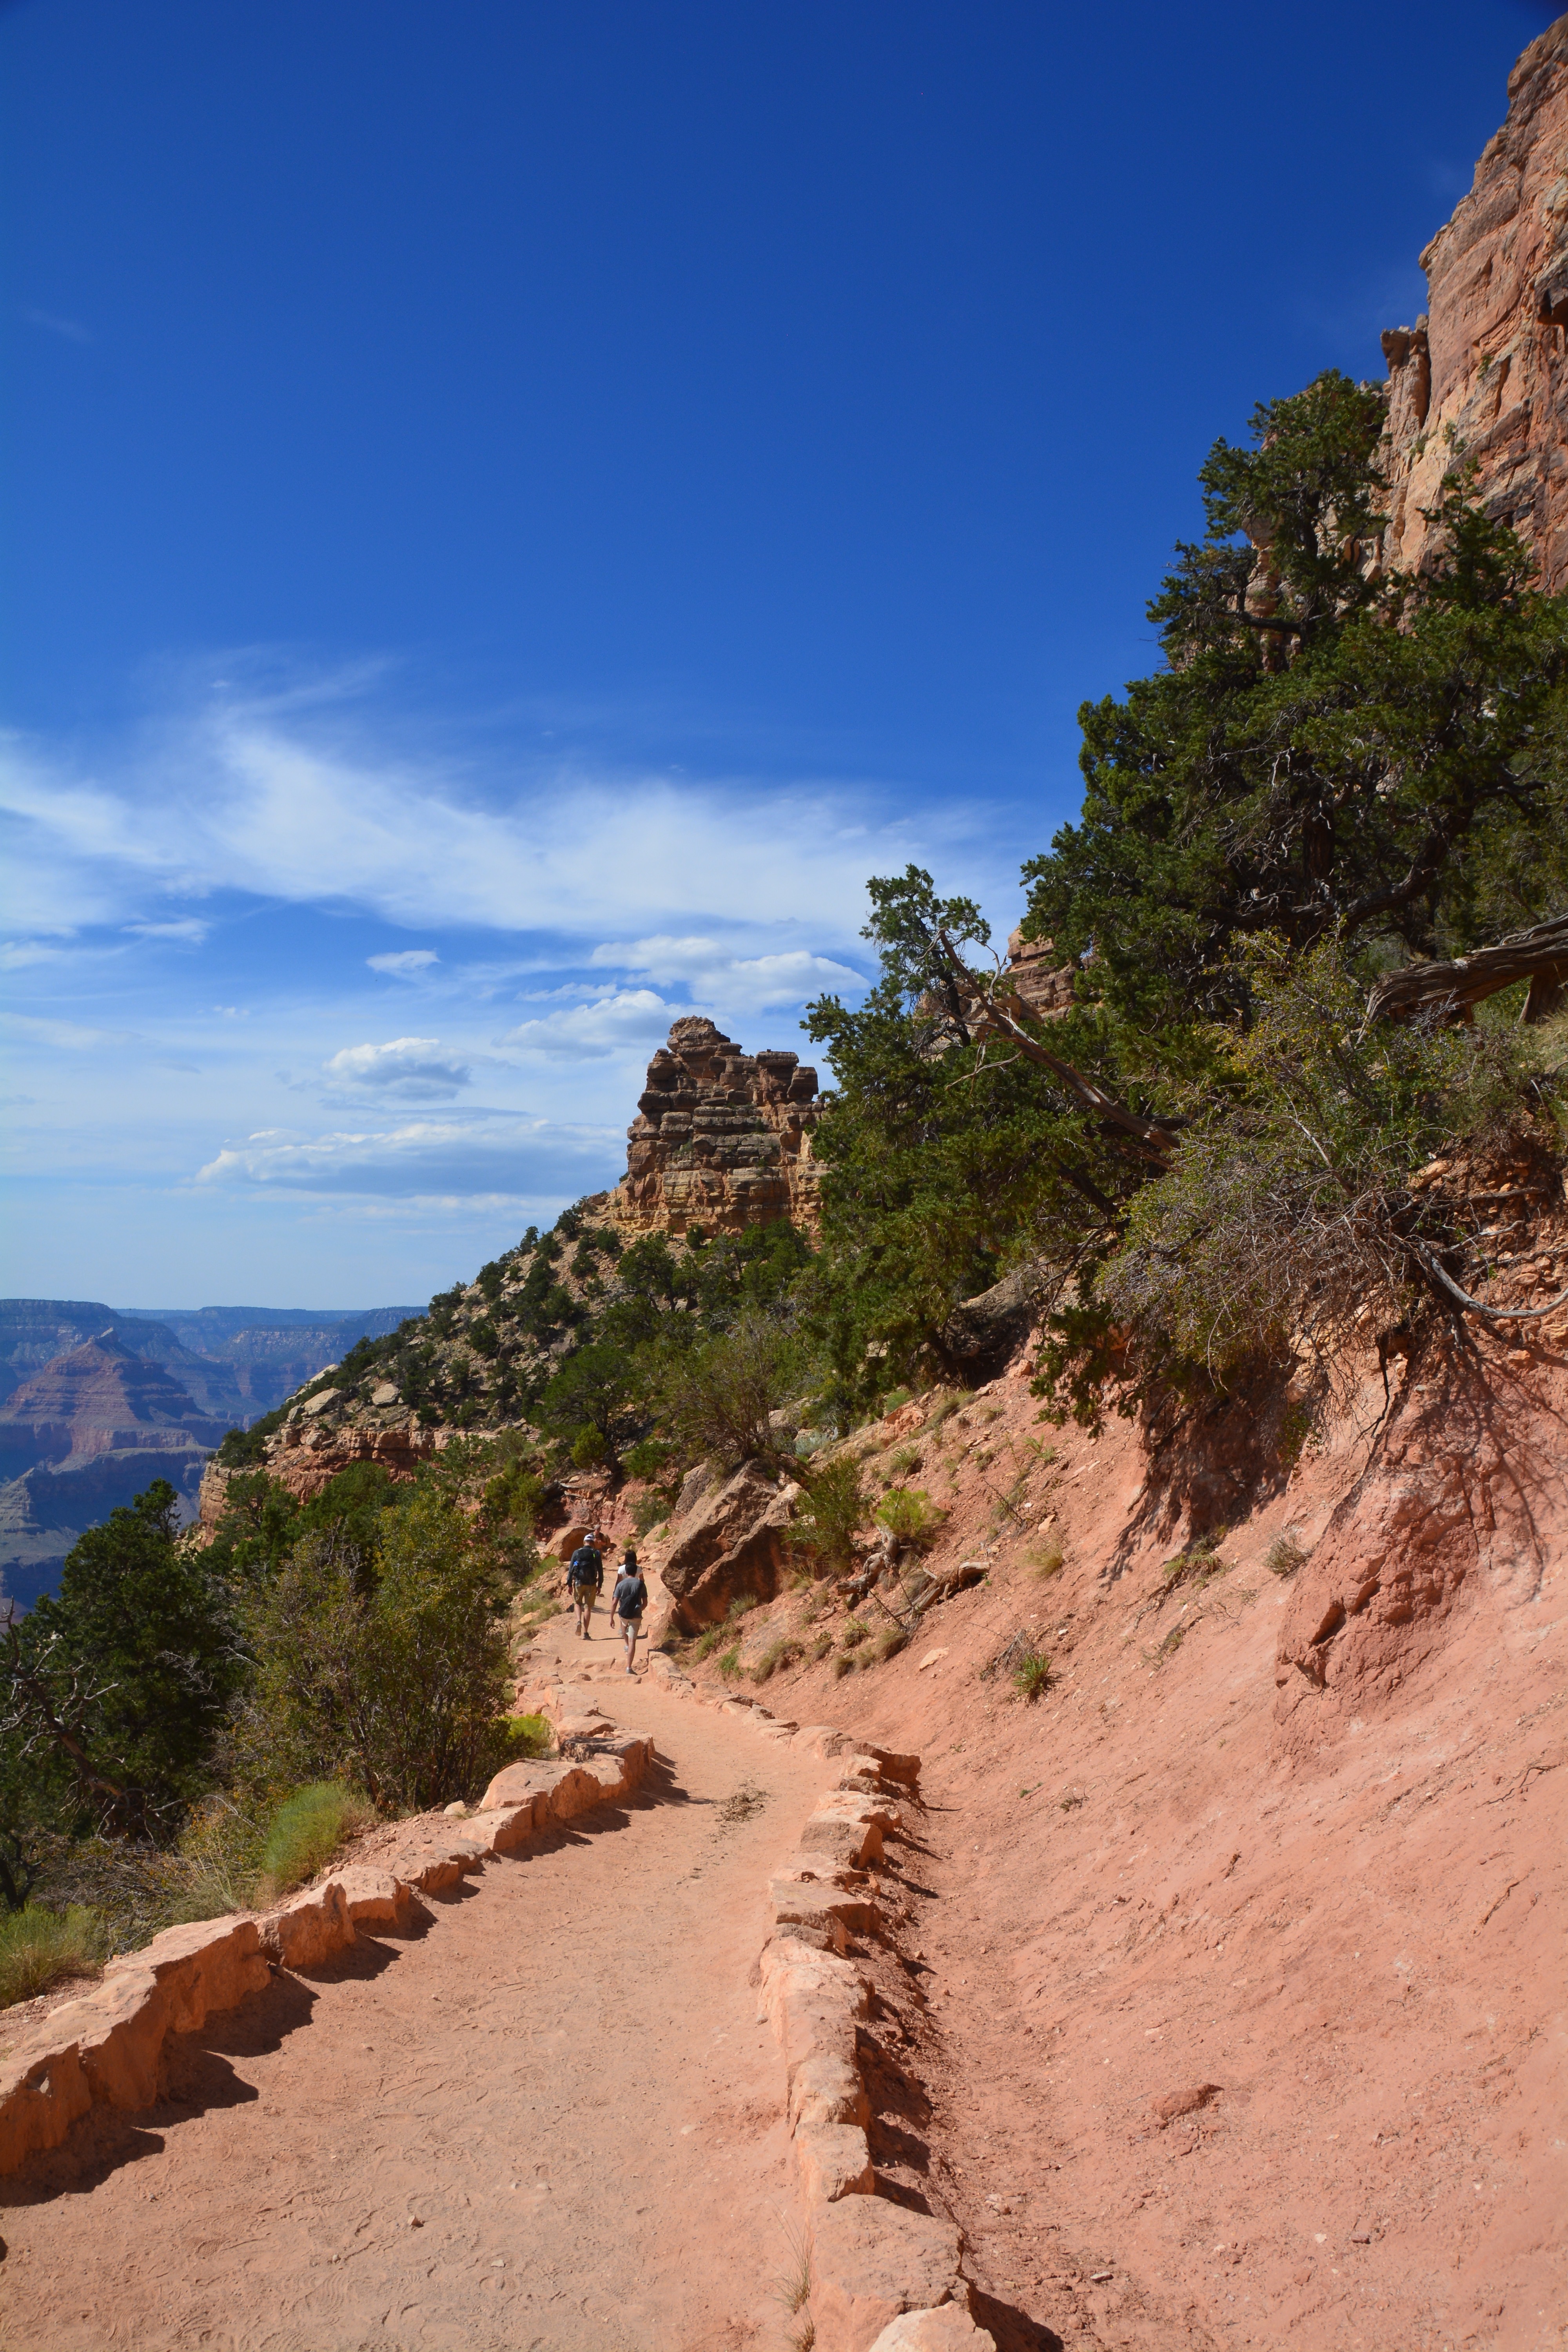
landscape, sea, coast, rock, wilderness, walking, mountain, trail, adventure, valley, vacation, cliff, soil, canyon, terrain, national park, geology, cape, wadi, landform, natural environment, mountainous landforms